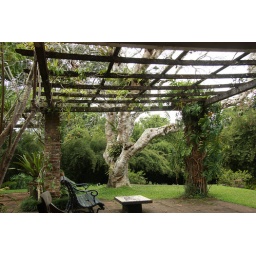
Old tree near the main house